Far-right subcultures

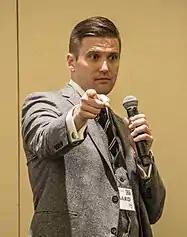
Richard B. Spencer speaking at an alt-right meeting, 2016

Following Donald Trump's victory in November 2016, the exposure and symbolism which is associated with the alt-right has become more distinct. In mid-November 2016, an alt-right conference with approximately 200 people was held in Washington, D.C. One of the speakers at this event was president of the National Policy Institute and white supremacist; Richard Spencer. Audience members cheered and gave the Nazi salute when he said, "Hail Trump, hail our people, hail victory!" The parallel theme of cultural purity combined with the totalitarian connotations and other ominous connotations which are associated with Nazi history provide an aesthetic appeal to the themes and ideas of the alt-right. Due to the highly superficial nature of the group, the understanding of the key concepts which are behind these other far-right political movements is secondary to the imagery and the visual culture which are both associated with them.